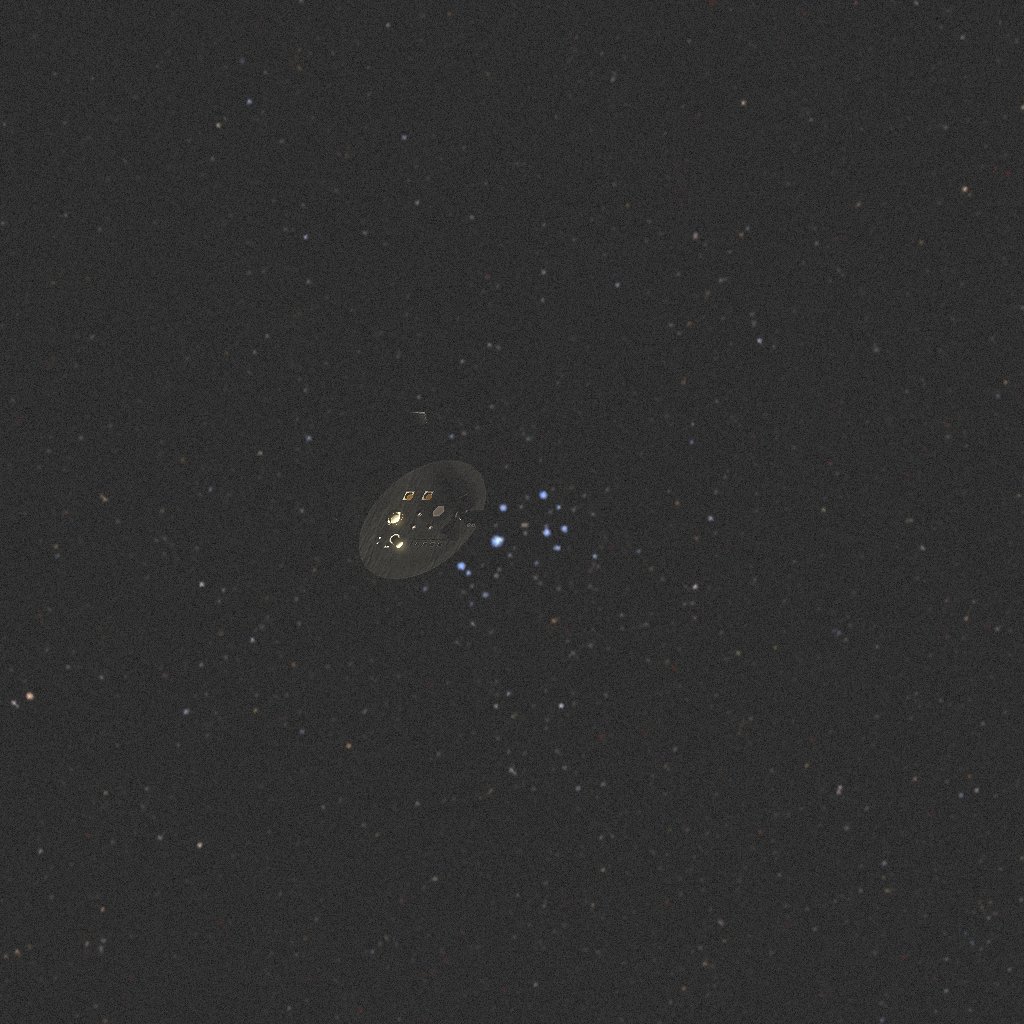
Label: proba_3_ocs